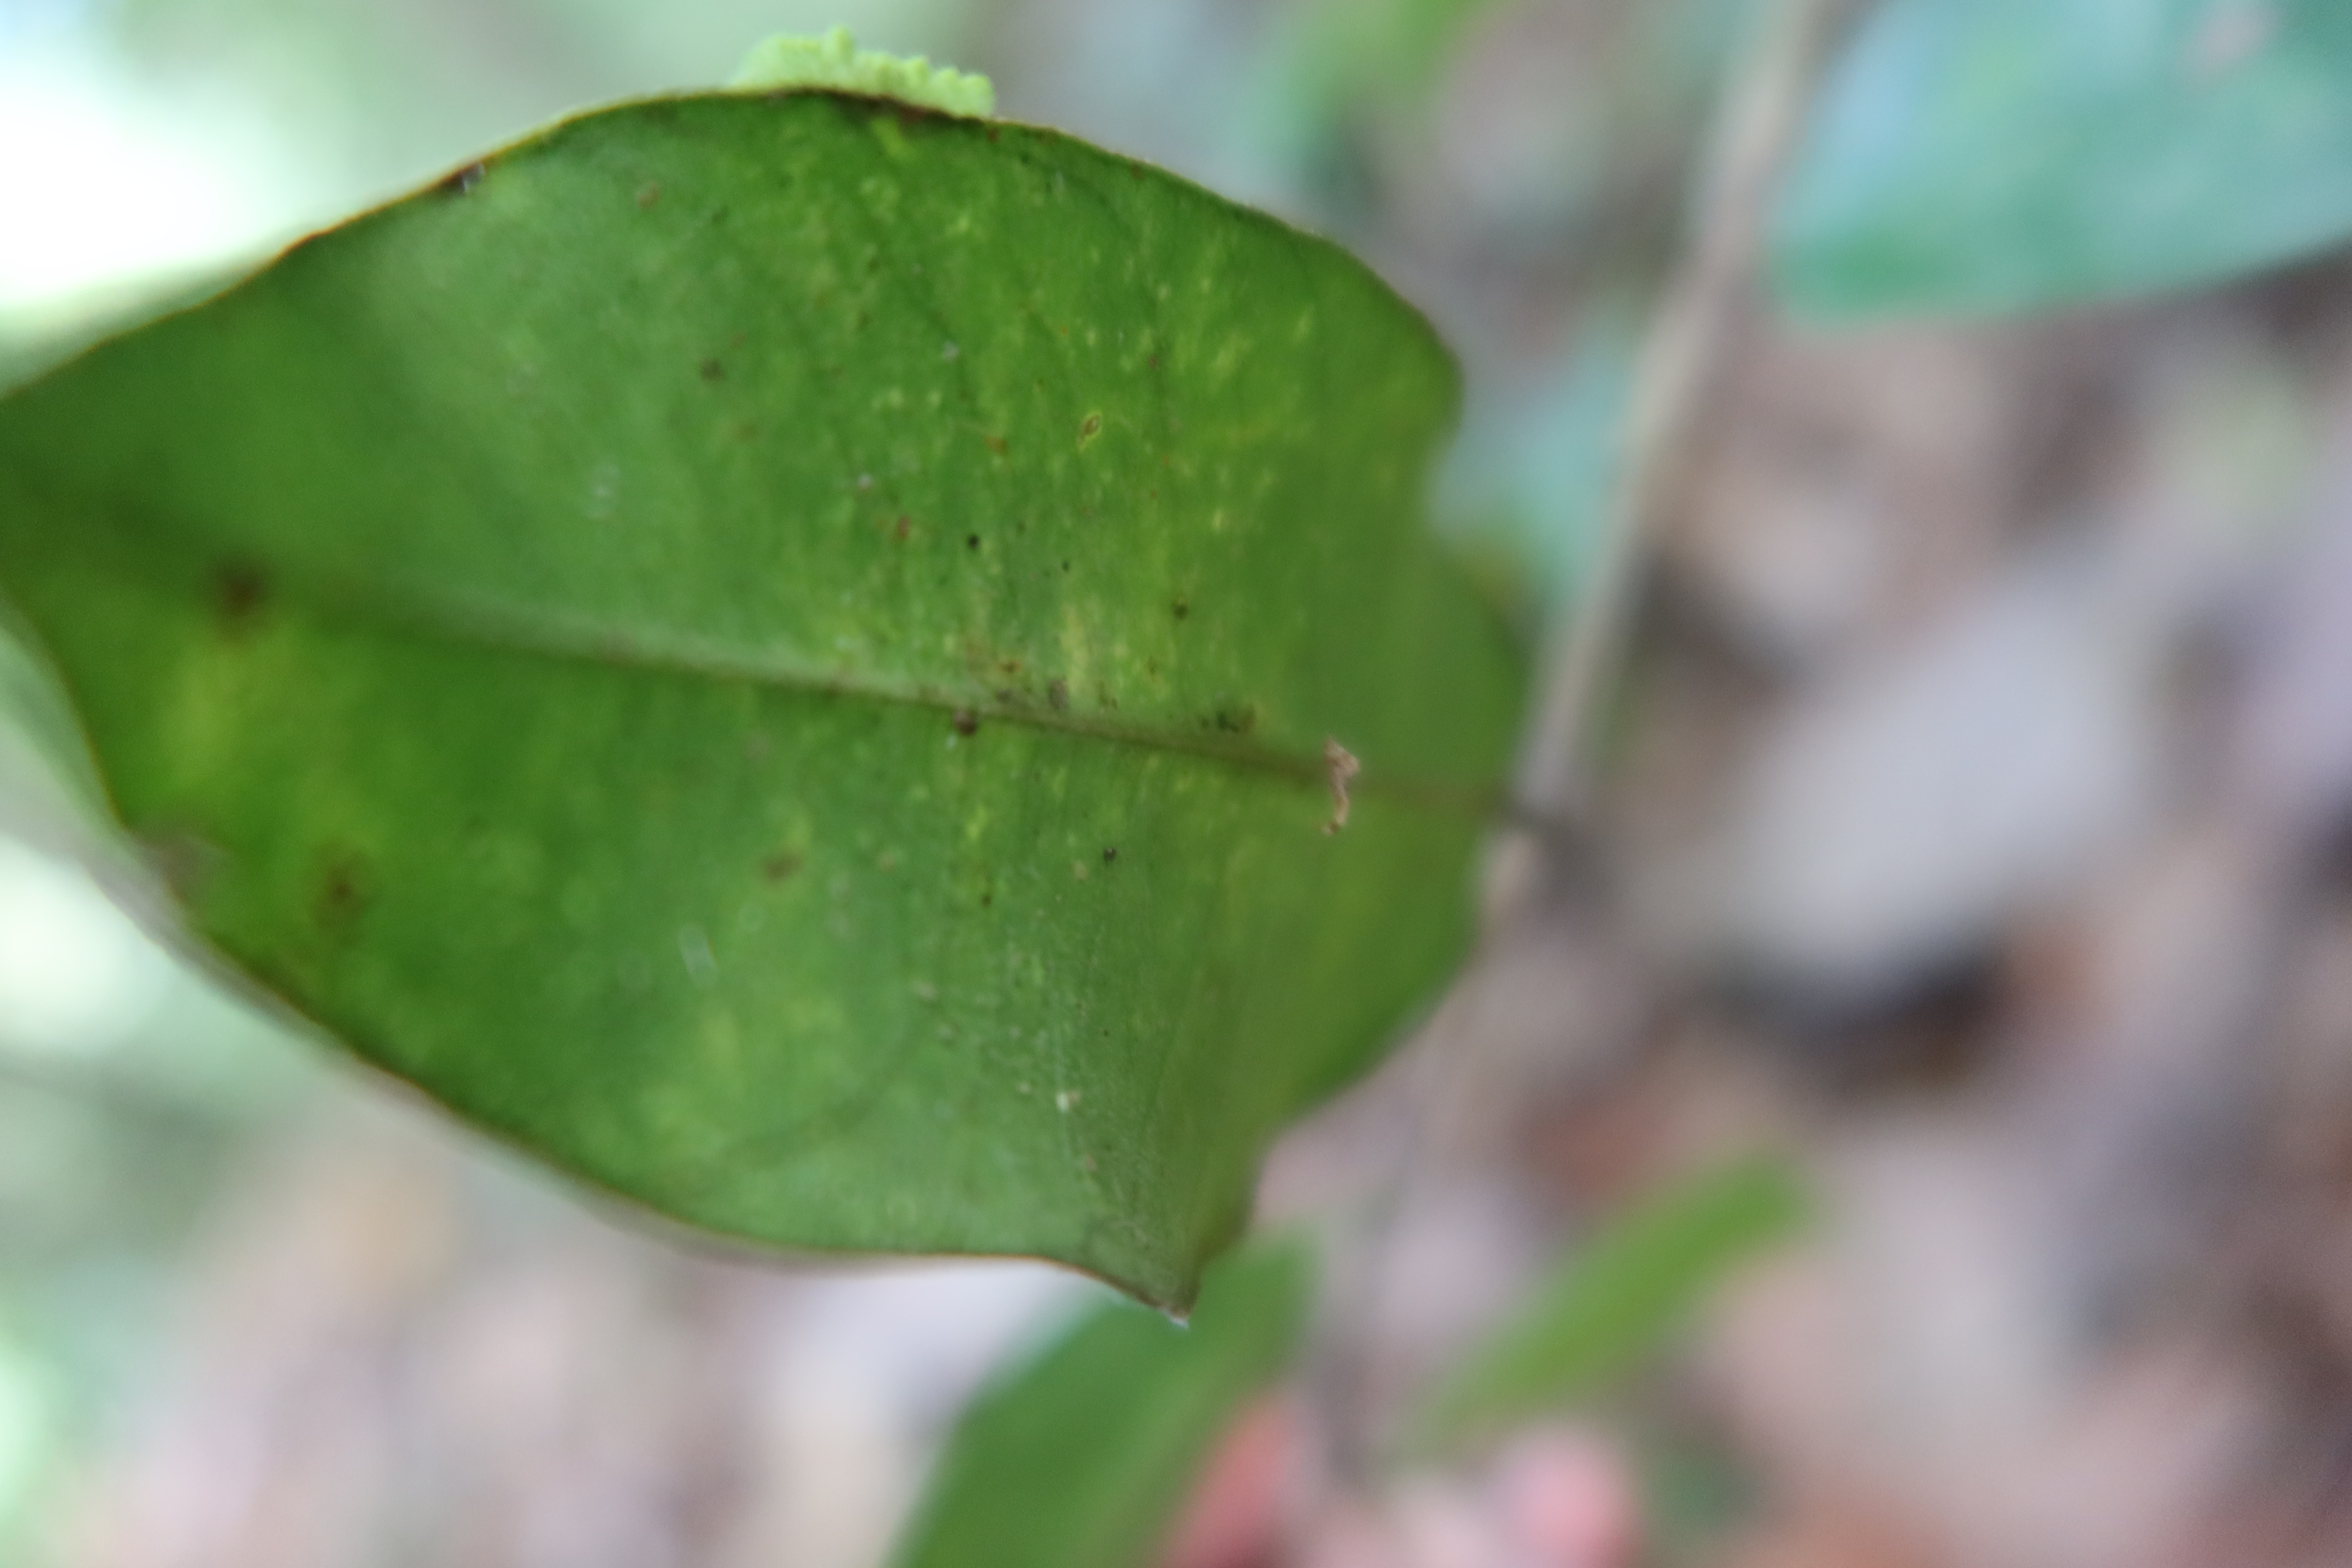
Label: Downy mildew